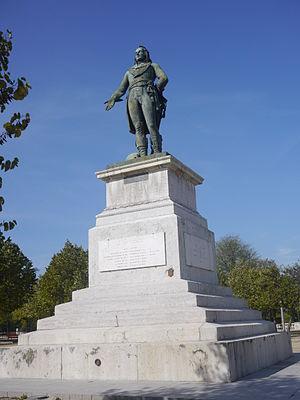
Statue de Jean-Étienne Championnet à Valence.
Le Champ de Mars est une vaste esplanade de 3 hectares ouverte à l'est et à l'ouest, située dans le centre-ville de Valence, dans le département de la Drôme. Elle borde l'avenue Maurice Faure à l'ouest, l'avenue Gambetta au nord, l'avenue du Champ de Mars à l'est, et la rue du Lycée au sud.
Pierre-Victor Sappey né le 11 février 1801 à Grenoble et mort dans la même ville le 23 mars 1856 est un sculpteur français.